Bon Secours Sisters

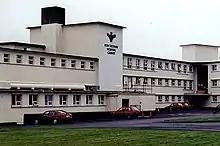
Bon Secours Hospital, Galway

Around 1861, the Sisters were invited to come to Ireland, and founded a house in Dublin. Bon Secours Hospital, Cork was established in 1915. This was a significant departure from their practice of home care. With 300 beds, it is the largest private hospital in Ireland; and is a teaching hospital affiliated with UCC (University College Cork). Other hospitals followed. A separate Bon Secours Health System was formed in 1993 to coordinate the health care facilities under one limited company. As of April 2019, Bon Secours Health System had five acute-care hospitals in Cork, Galway, Limerick, Tralee and Dublin as well as a long-term care facility in Cork.